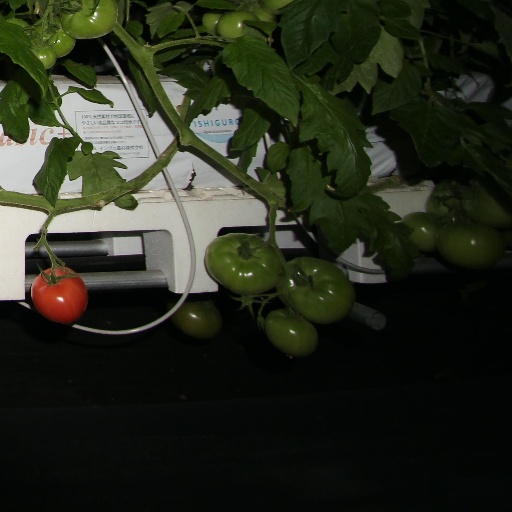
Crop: tomato